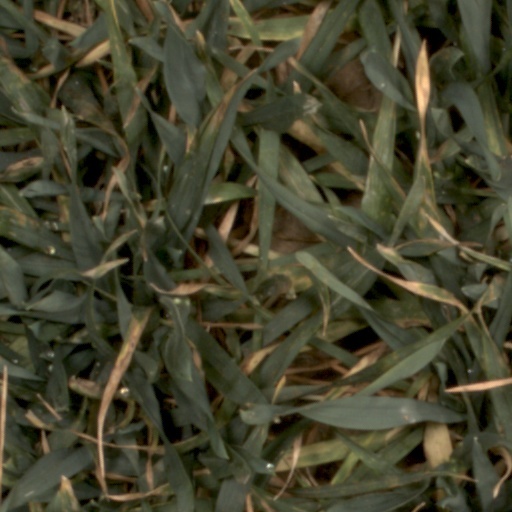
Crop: wheat